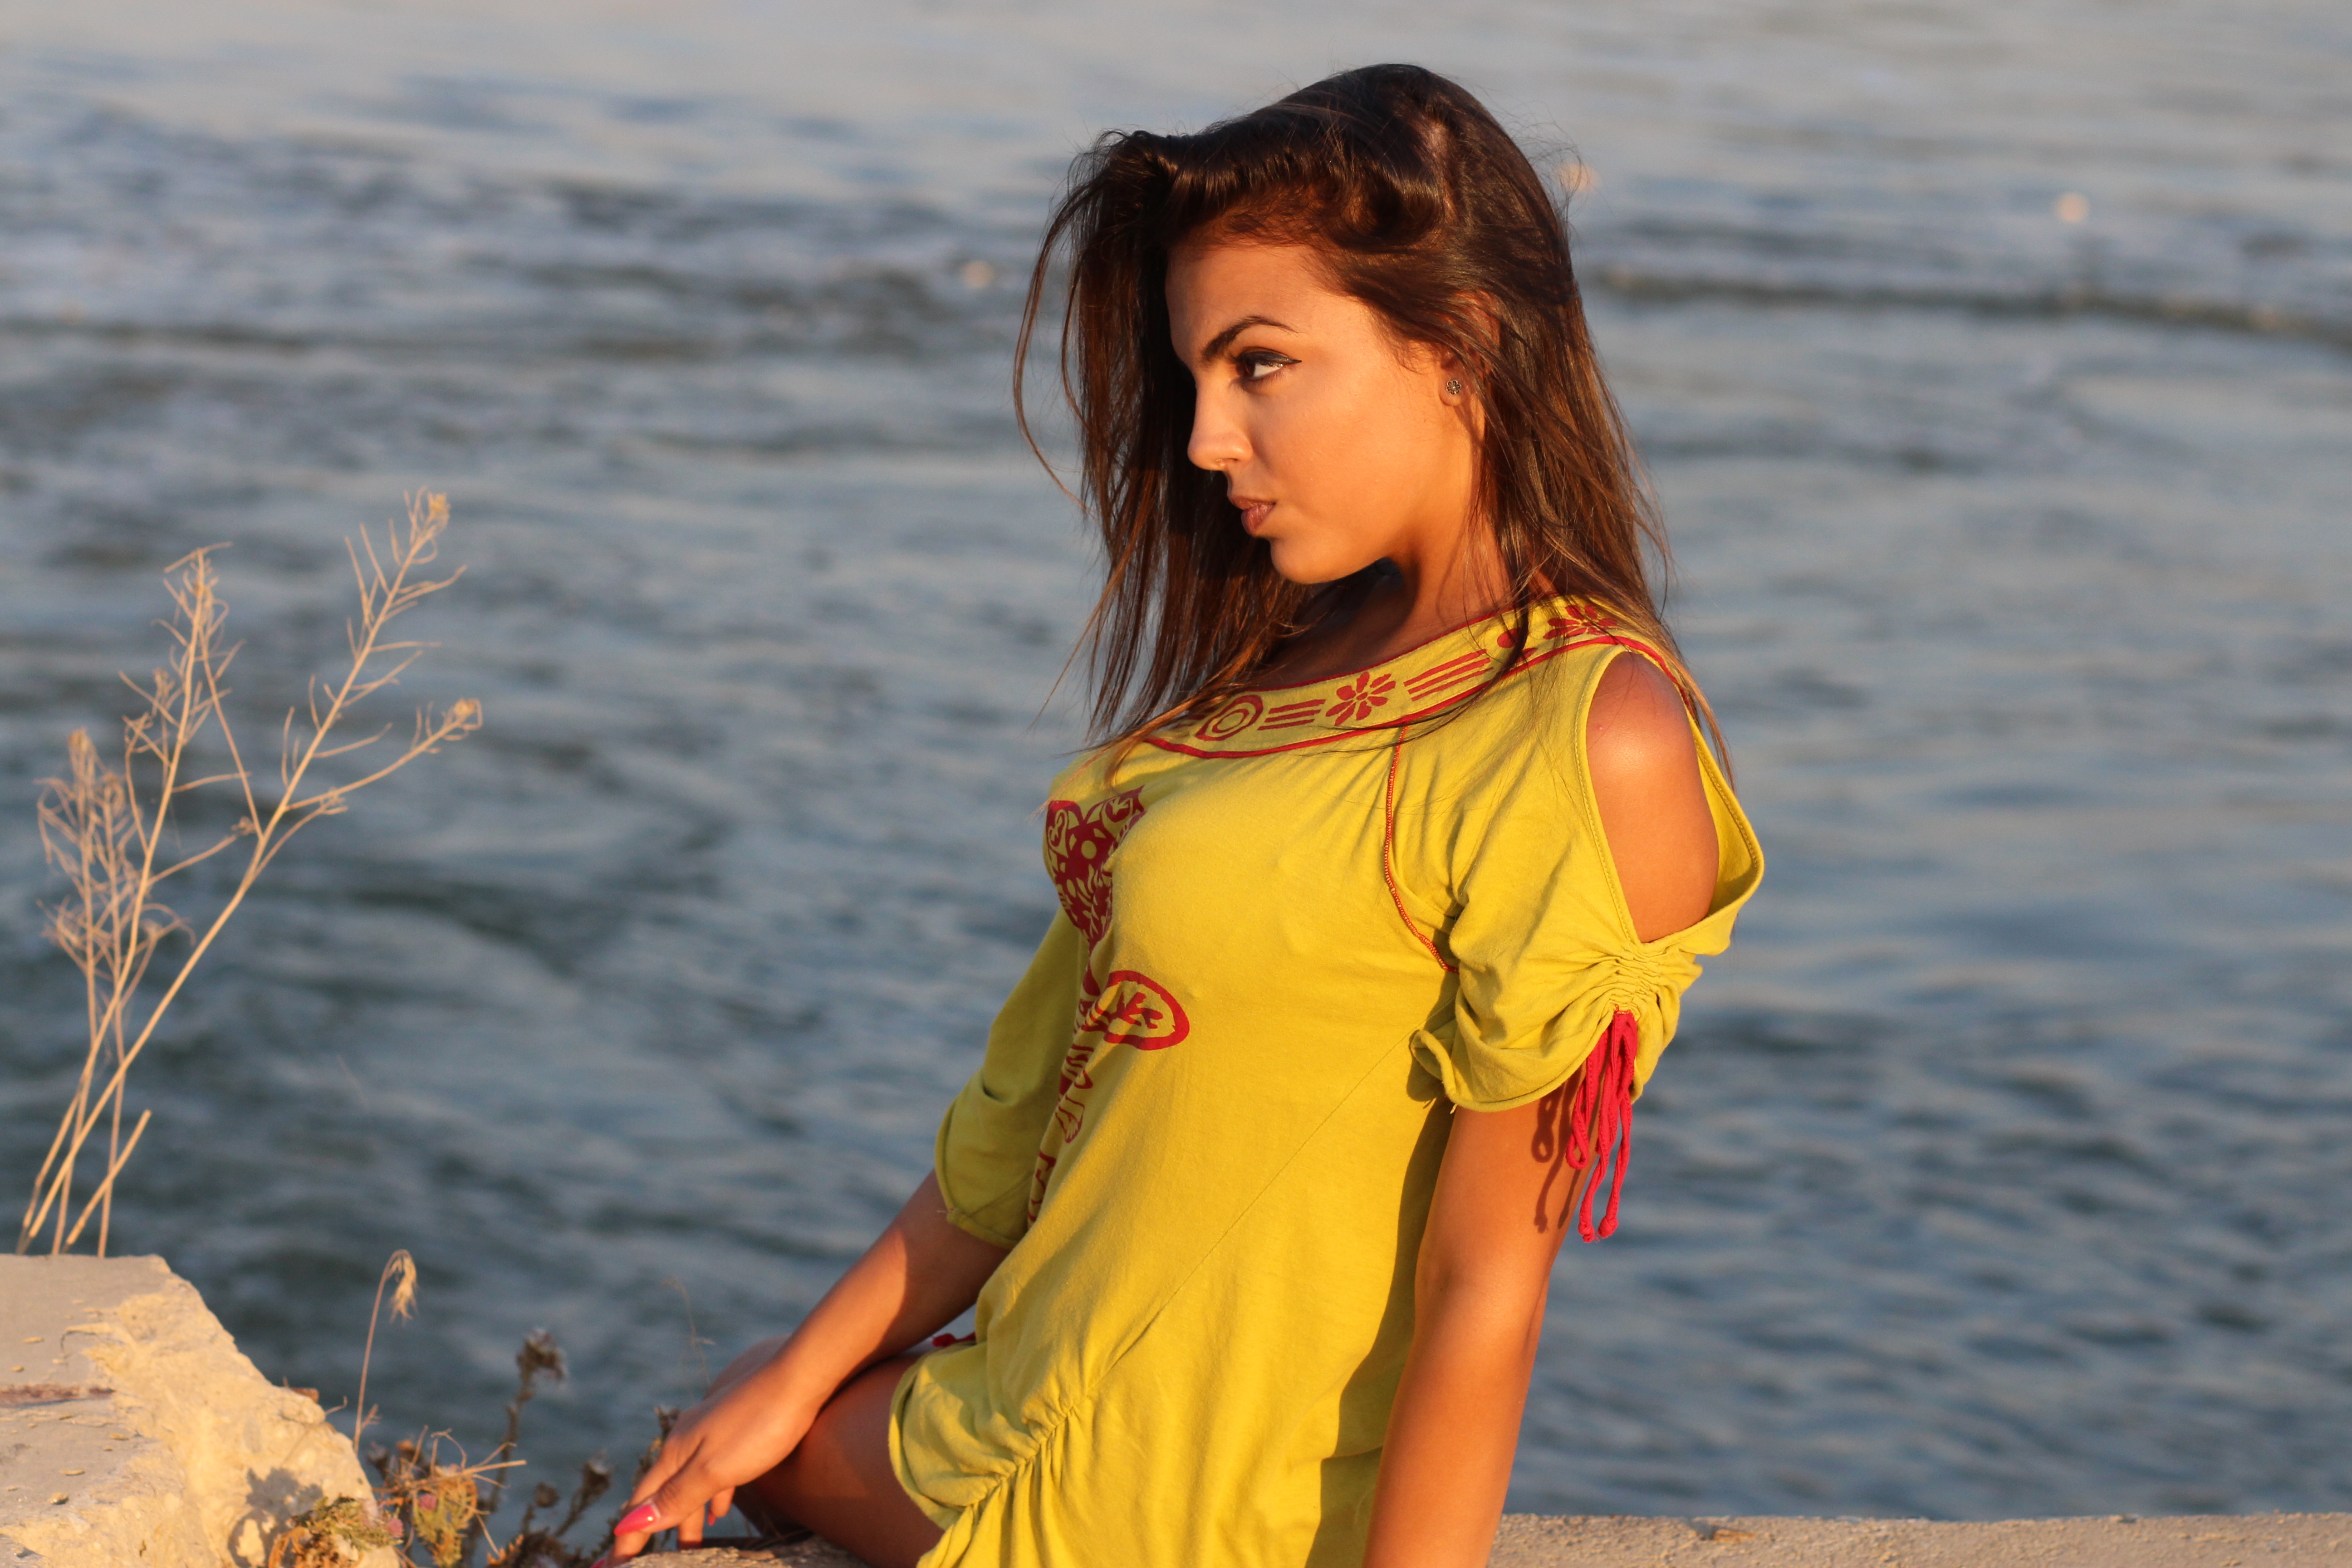
beach, sea, water, person, girl, woman, photography, sunlight, summer, leg, brunette, portrait, model, spring, child, fashion, clothing, yellow, lady, season, smile, dress, photograph, beauty, sensual, abdomen, photo shoot, tanned, portrait photography